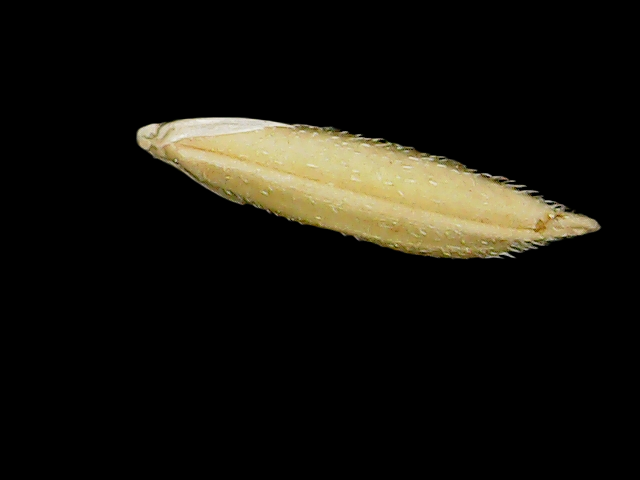
Rice variety: Binadhan07